2009 WTA Tour Championships

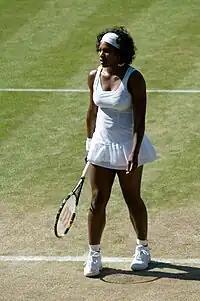
Serena Williams wins her second year-end championship

The last day saw another showdown between Serena Williams and defending champion Venus Williams for the title. Serena progressed to the finals undefeated; beating, Elena Dementieva, Svetlana Kuznetsova and Venus in the group stage. Before defeating Caroline Wozniacki in the semifinals. Venus progressed to the finals after having a bad start, losing close three setters to Serena and Dementieva, whilst defeating Kuznetsova. Venus received a lucky break as Dementieva lost to Kuznetsova, tying all 3 players with Venus winning and progressing to the semifinals. Venus progressed to the final when she defeated Jelena Janković. Serena held the lifetime match record at 12–10 against Venus; coming into the final. With Serena winning their last 3 meetings. The first set saw Serena as dominate as she lost only 4 points on serve. Serena took advantage of her sister's poor service game converting two of six break points in the 3rd and 7th game to take the first set 6–2. The 2nd set featured no break point opportunities as it came down to a tie-break. In the tie-break Serena got the mini-break on the first point and rallied to a 5–1 lead only to see Venus cut it back to 5–4, but Serena won the tie-break 7-4 and the title. This win meant that Serena was the first player female to surpass the 6 million mark.